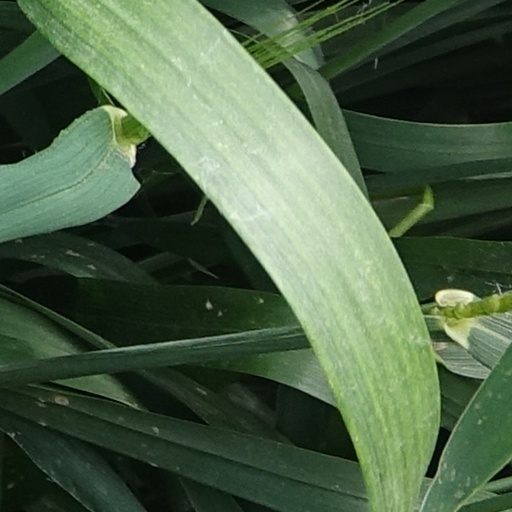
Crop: wheat